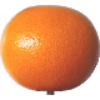
Label: pink_grapefruit